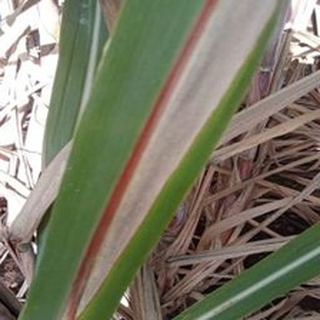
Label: sugarcane_red_rot